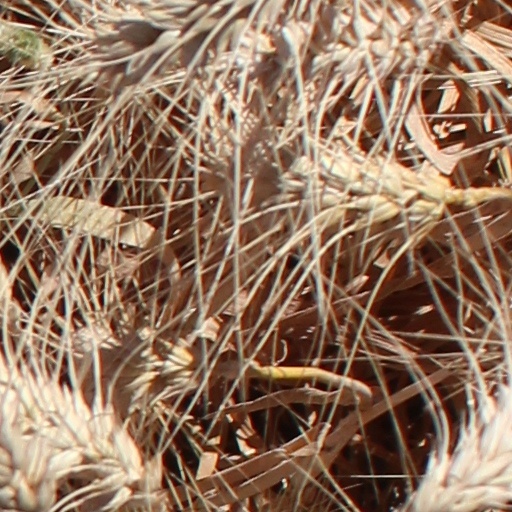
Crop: wheat